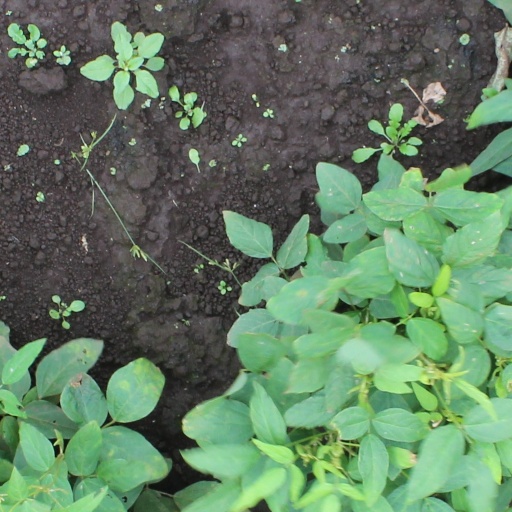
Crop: soybean